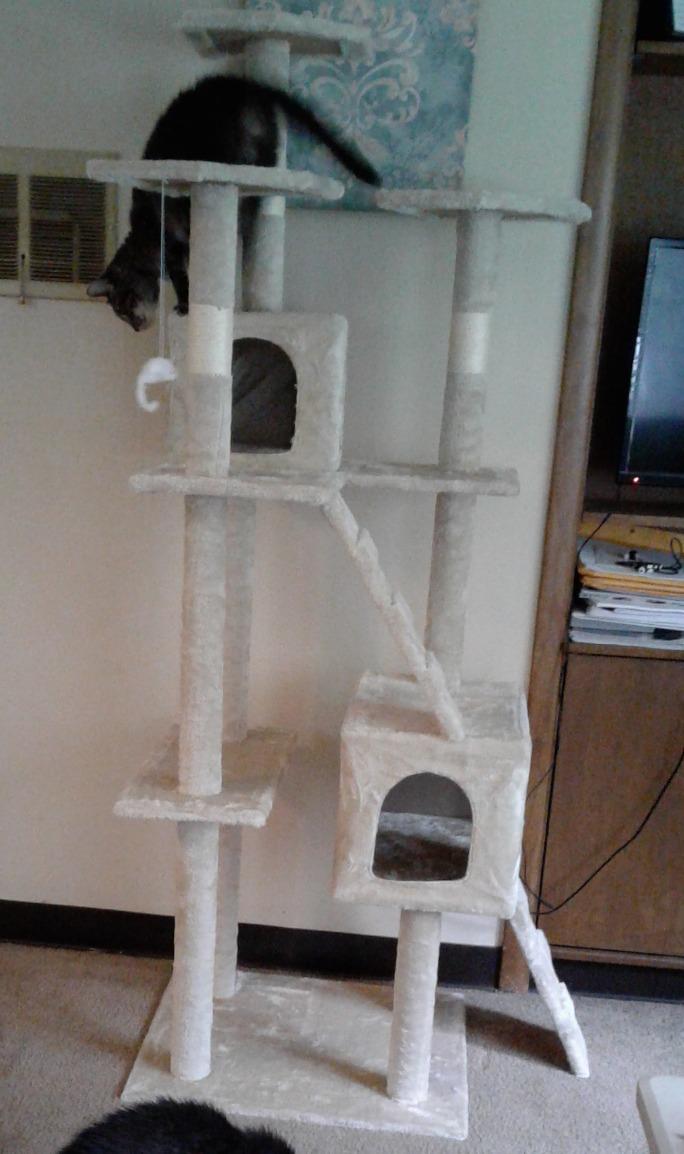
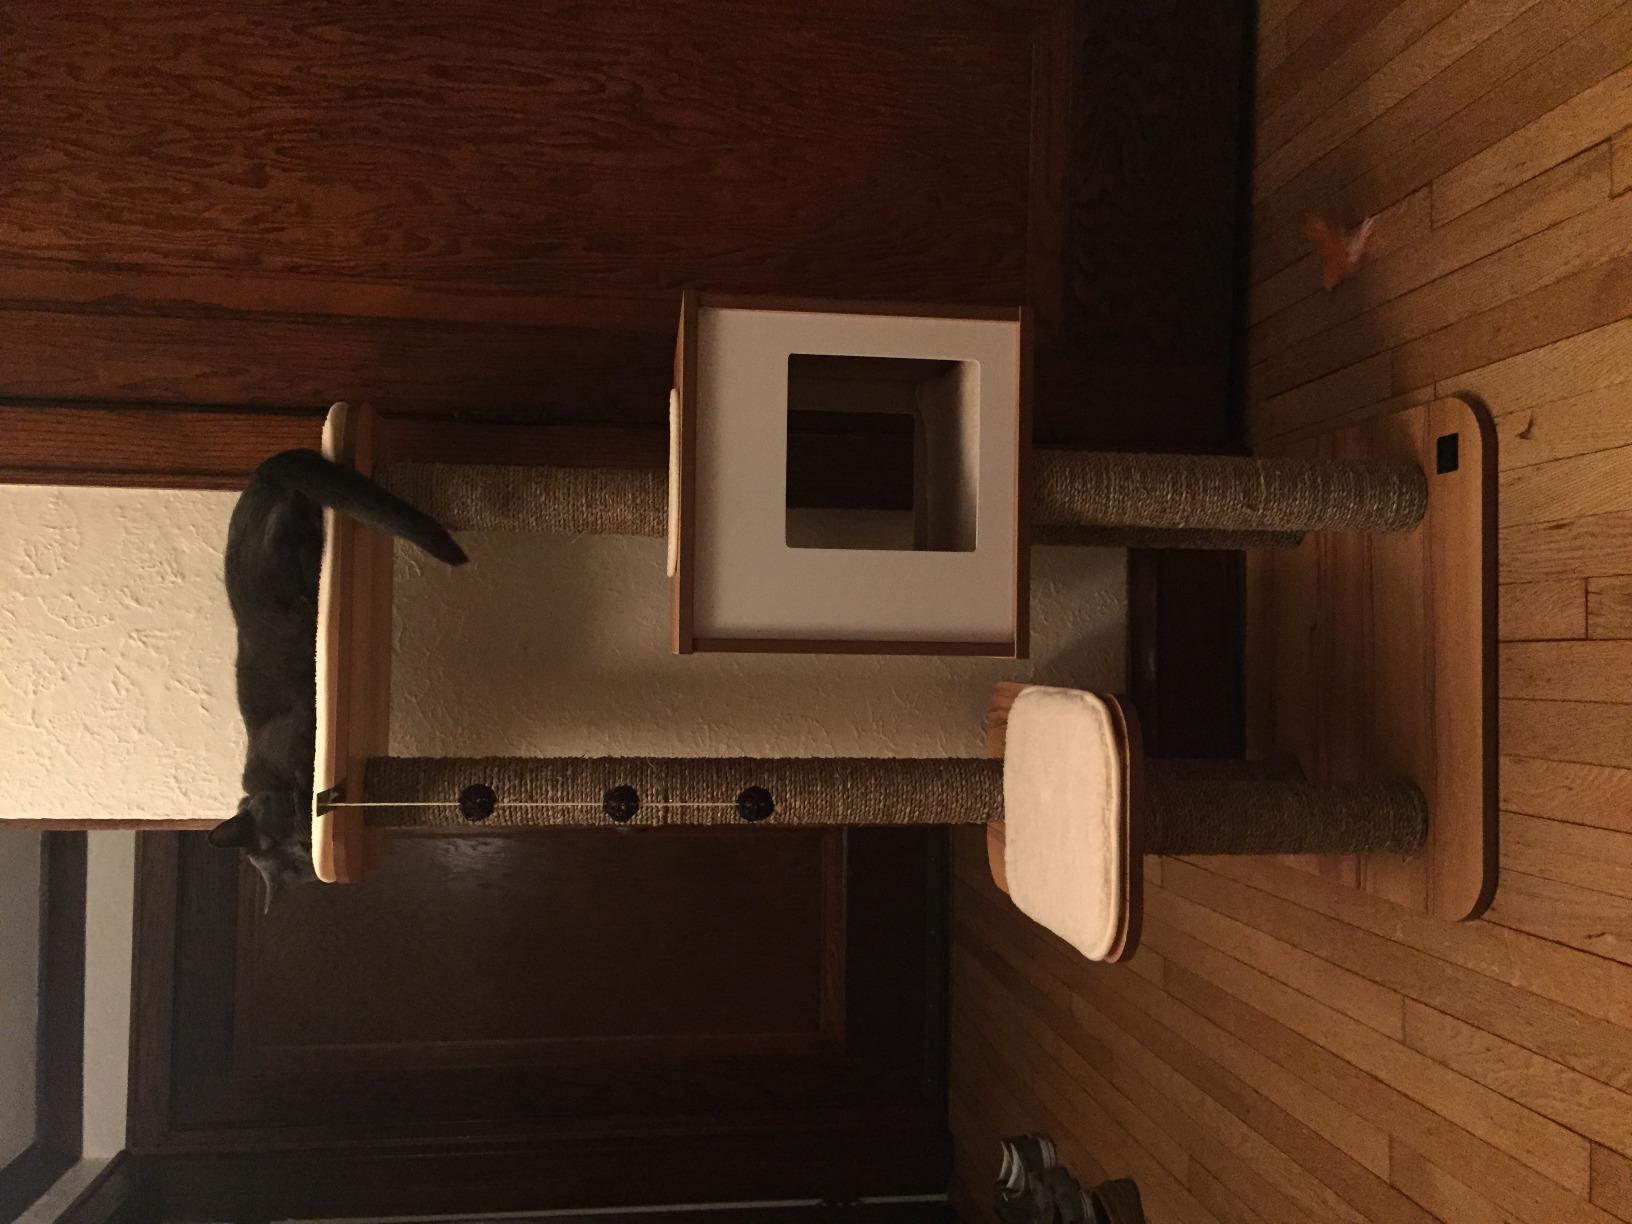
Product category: items_cat tree
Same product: no